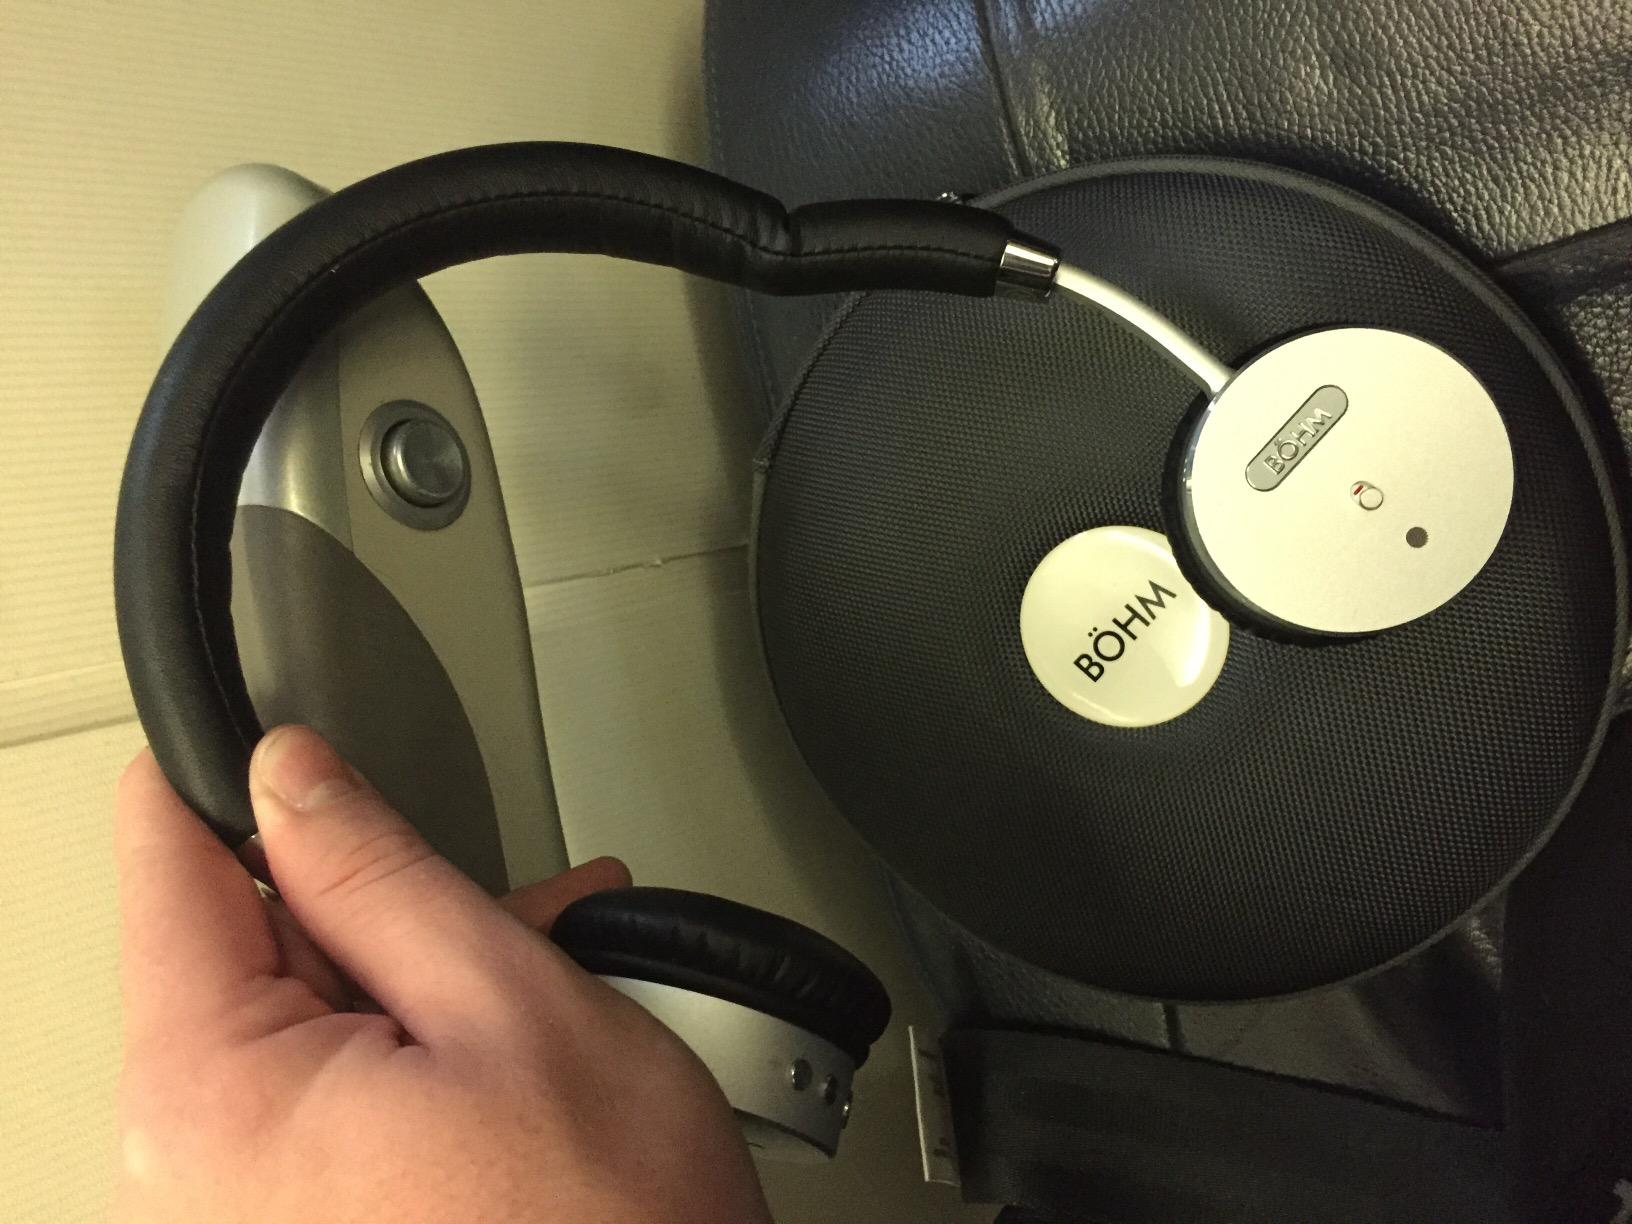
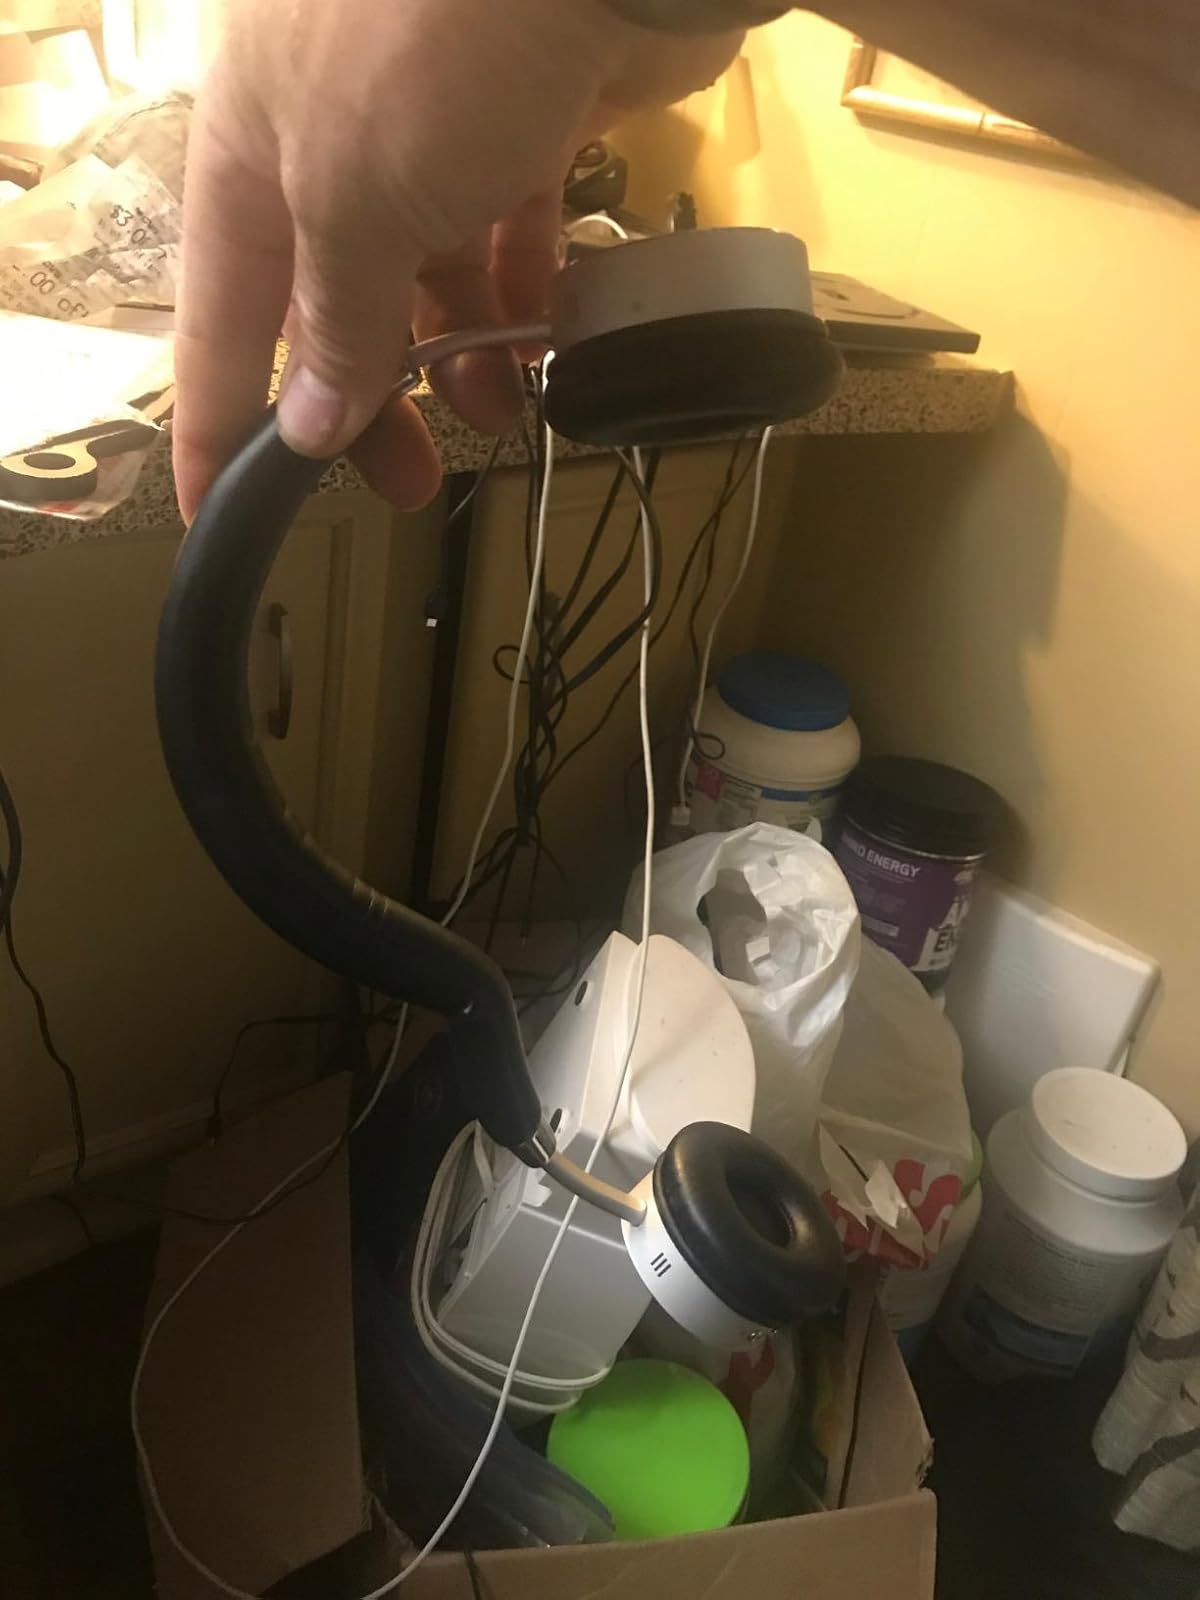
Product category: headphones
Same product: yes